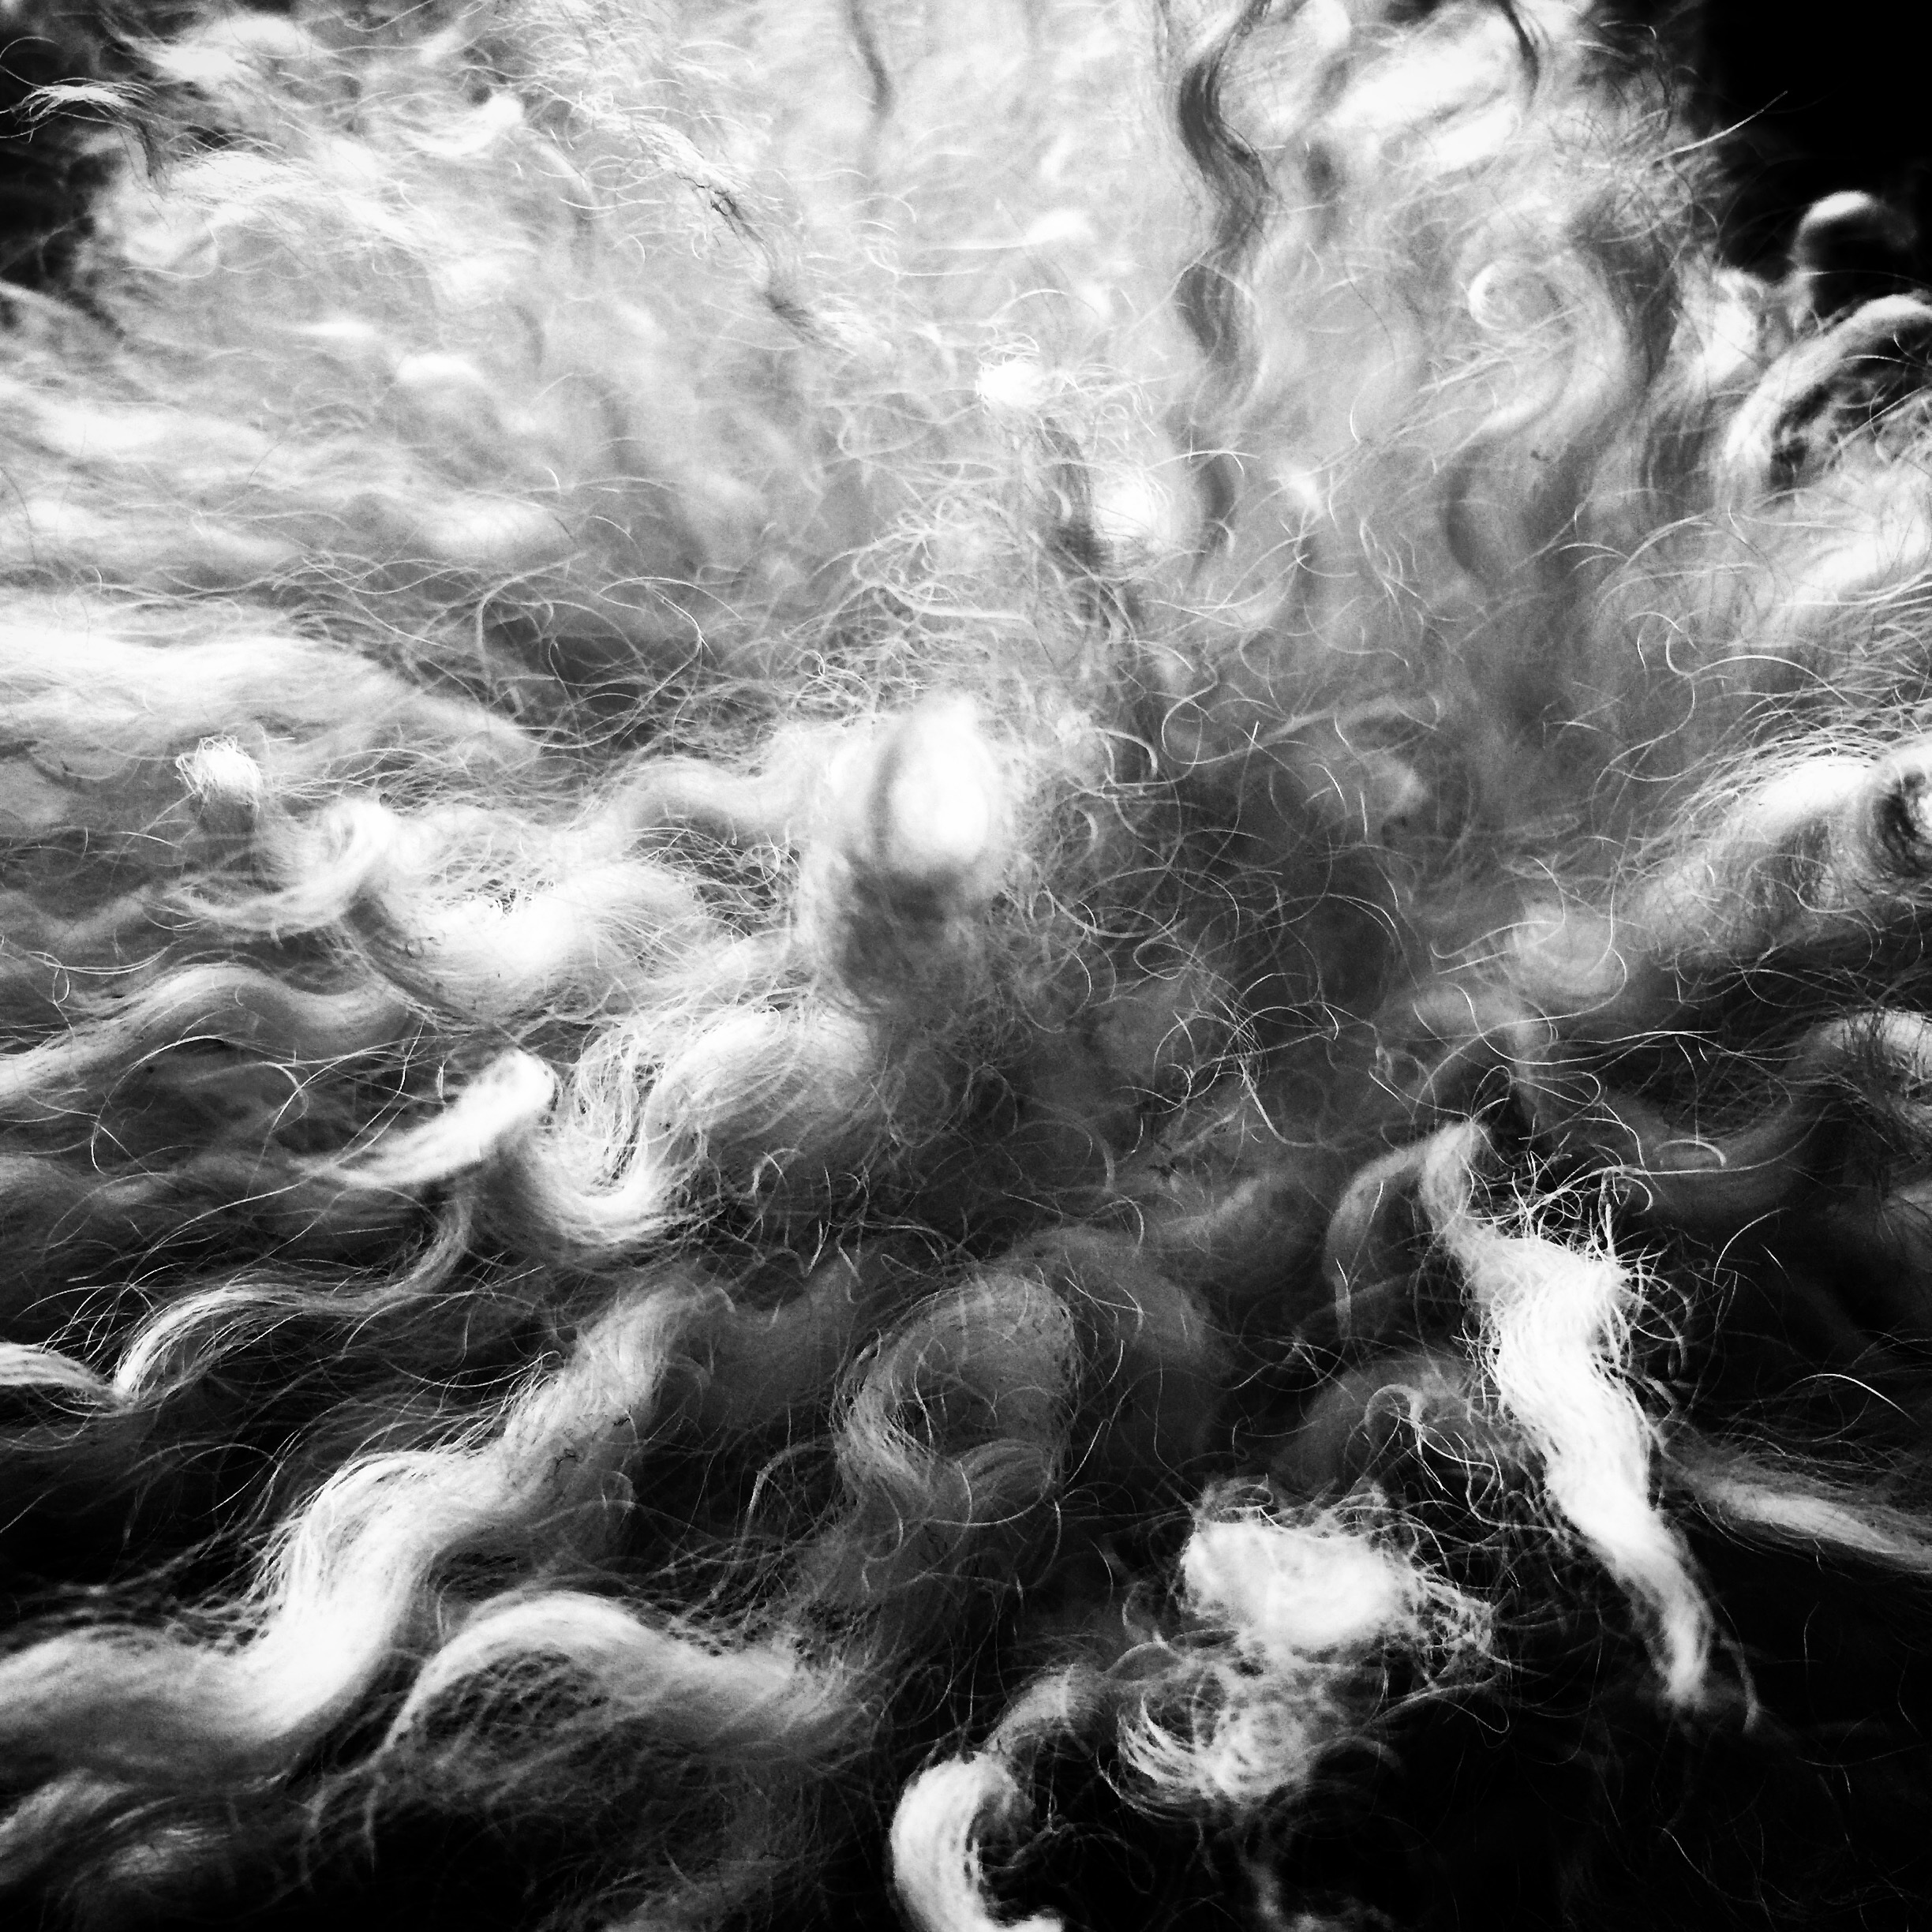
wing, black and white, photography, flower, smoke, darkness, black, monochrome, close up, macro photography, monochrome photography